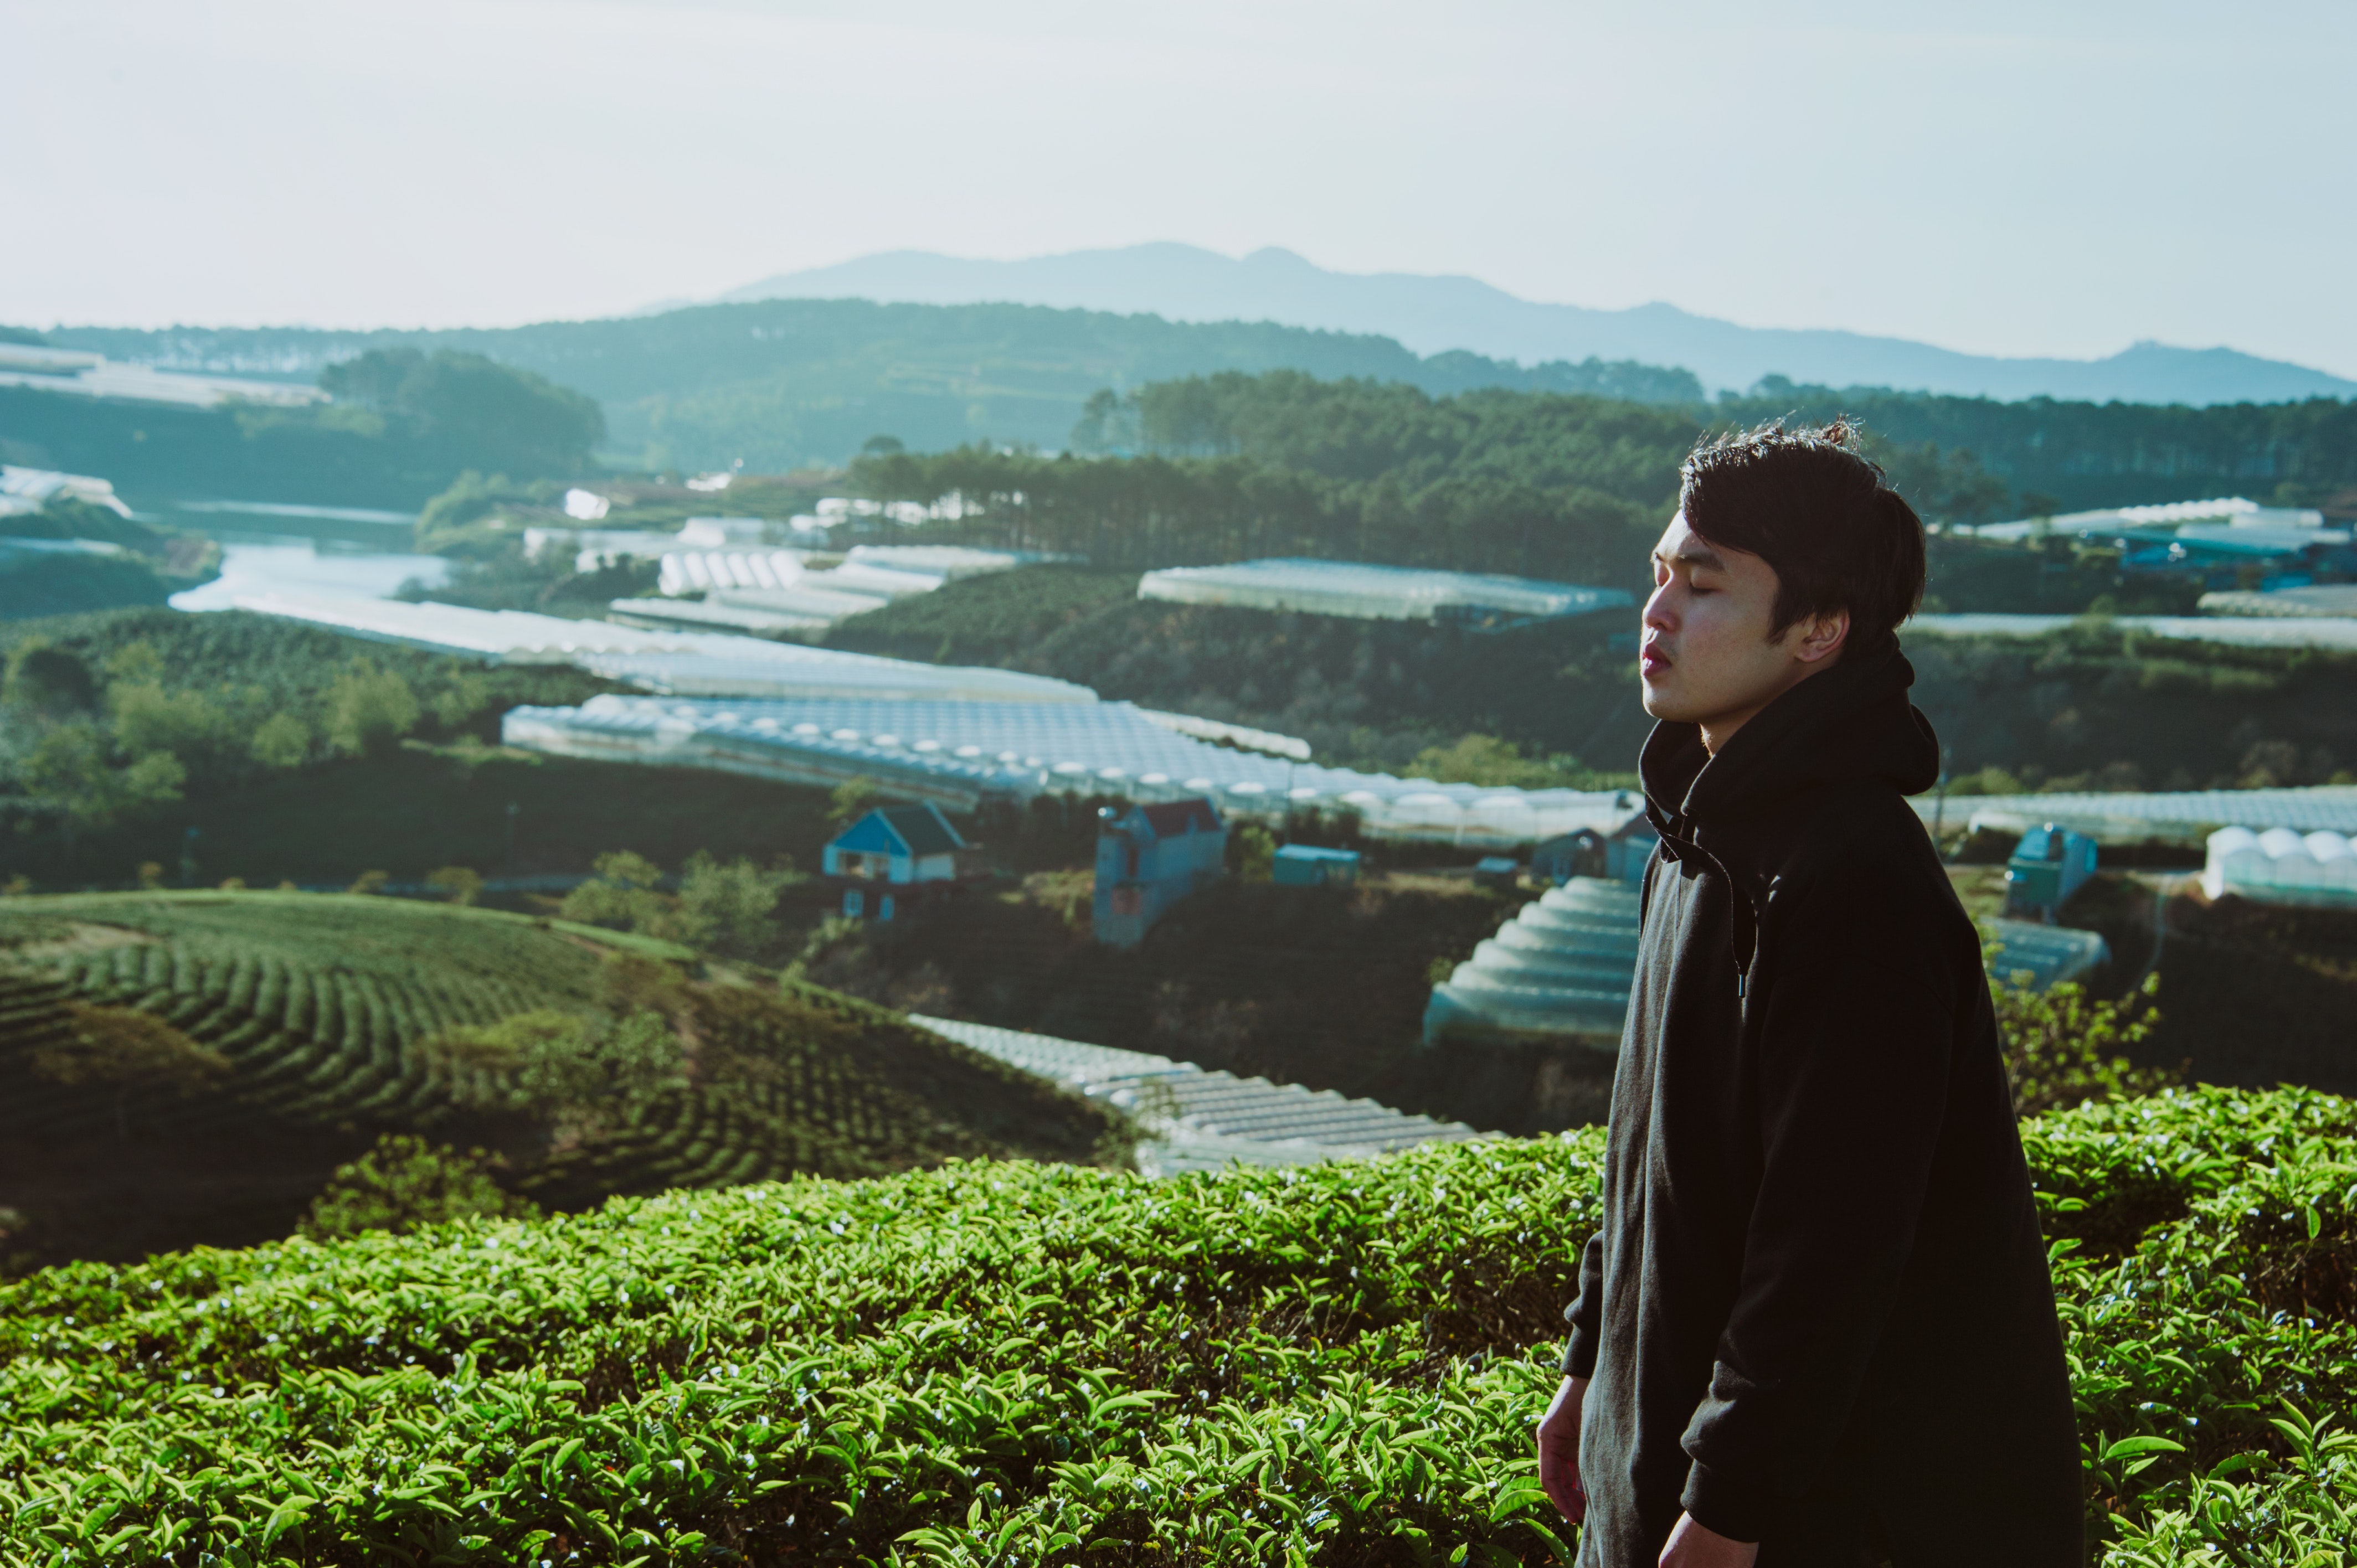
green, highland, hill station, travel, tourism, hill, plant, photography, mountain, vacation, landscape, river, lake, grassland